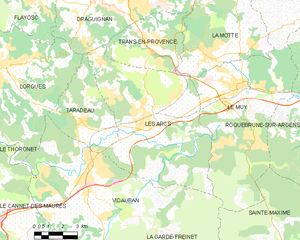
Carte des communes françaises Les Arcs